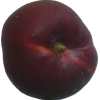
Label: nectarine_flat